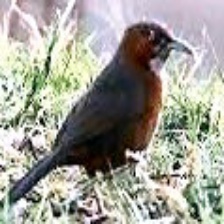
Species: BLACK THROATED HUET
Scientific name: PTEROPTOCHOS TARNII